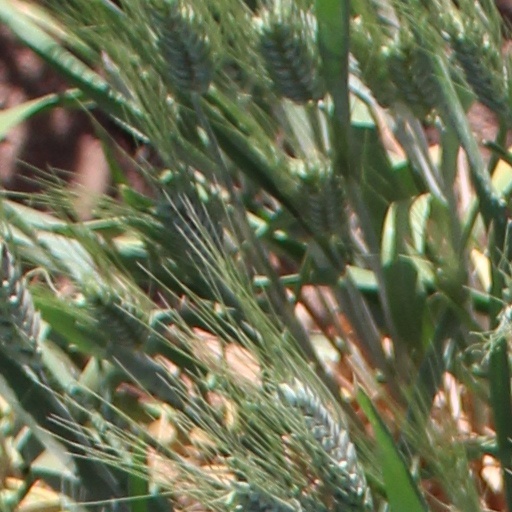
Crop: wheat